Plurale tantum

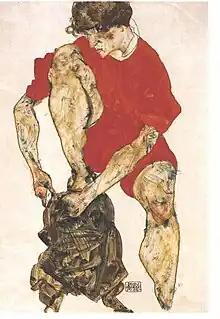
'Putting on pants' is correct, but 'putting on a pant' may sound odd.

In English, are often words that denote objects that occur or function as pairs or sets, such as spectacles, trousers, pants, scissors, clothes, or genitals. Other examples are for collections that, like alms, cannot conceivably be singular. Other examples include suds, jeans, outskirts, odds, riches, goods, news, gallows (although later treated as singular), surroundings, thanks, and heroics.